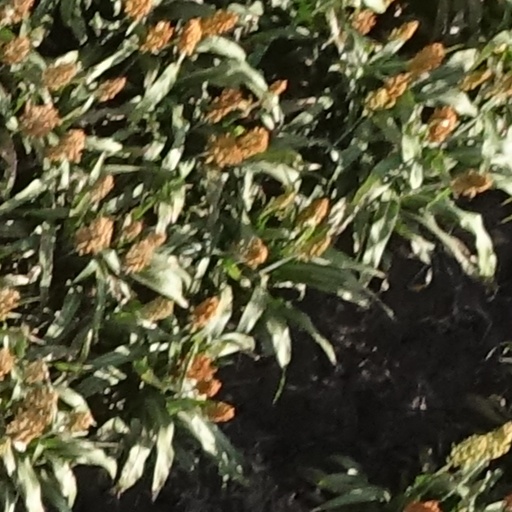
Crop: sorghum